John Batman

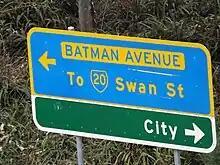
A roadsign for Batman Avenue in Melbourne

However, Batman's health quickly declined after 1835 as syphilis had disfigured and crippled him, leaving him in constant pain. By the end of 1837 he was unable to walk and was forced to give up squatting and move into trading and investment, but he greatly overstretched his finances and was left vulnerable by his reliance on delegating work to others. As the disease eroded his nose, forcing him to wear a bandage to conceal his ruined face, he became estranged from his wife. In his last months of his life Batman was cared for by his Aboriginal servants, who carried him around in a wicker perambulator.